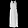
Label: Dress